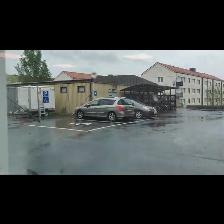
Label: NonHuman